Wang Xizhi

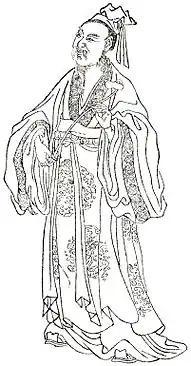
Line drawing of a Chinese man wearing ornate traditional robes.

Wang Xizhi was born in Linyi in Langya Commandery (present-day Linyi, Shandong). During his childhood, his personal name was A'tu. He was later given the courtesy name Yishao, and adopted the studio name Danzhai. He was a member of an aristocratic family, the Wang clan of Langya, and his father, Wang Kuang, was the governor of Huainan. With the collapse of the Western Jin dynasty following the capture and execution of Emperor Huai, the Wang family fled to southern China and helped establish the Eastern Jin in 317. Together with other aristocratic immigrants such as the Xie clan of Chen, they dominated the regional politics of this period.